Ray Stevens

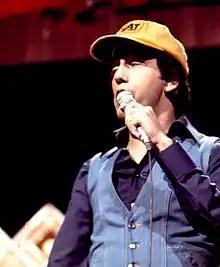
Stevens on "The Johnny Cash Show", 1971

Harold Ray Ragsdale (born January 24, 1939), known professionally as Ray Stevens, is an American country and pop singer-songwriter and comedian. He is best known for his Grammy-winning recordings "Everything Is Beautiful" and "Misty", as well as novelty hits such as "Gitarzan" and "The Streak". Stevens has received gold albums for his music sales and has worked as a producer, music arranger, and television host. He is also an inductee of the Nashville Songwriters Hall of Fame, the Georgia Music Hall of Fame, the Christian Music Hall of Fame, and the Country Music Hall of Fame and Museum.